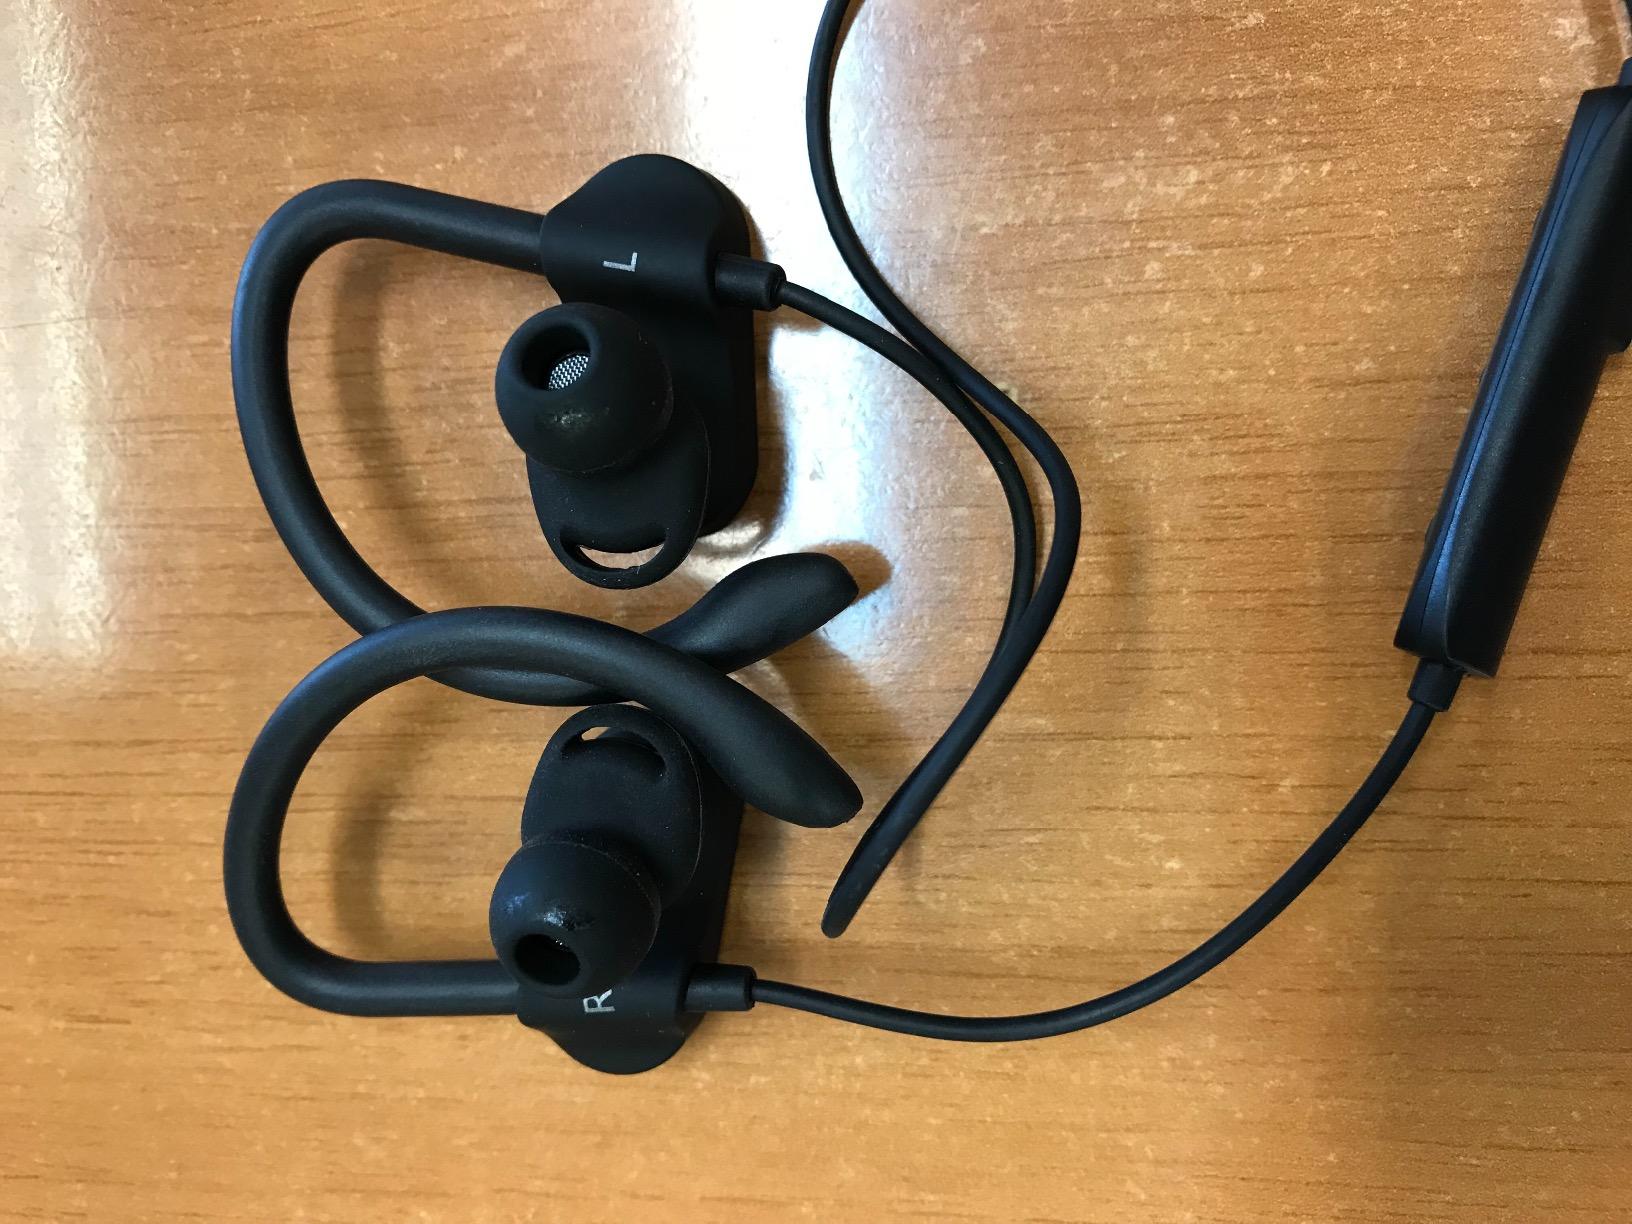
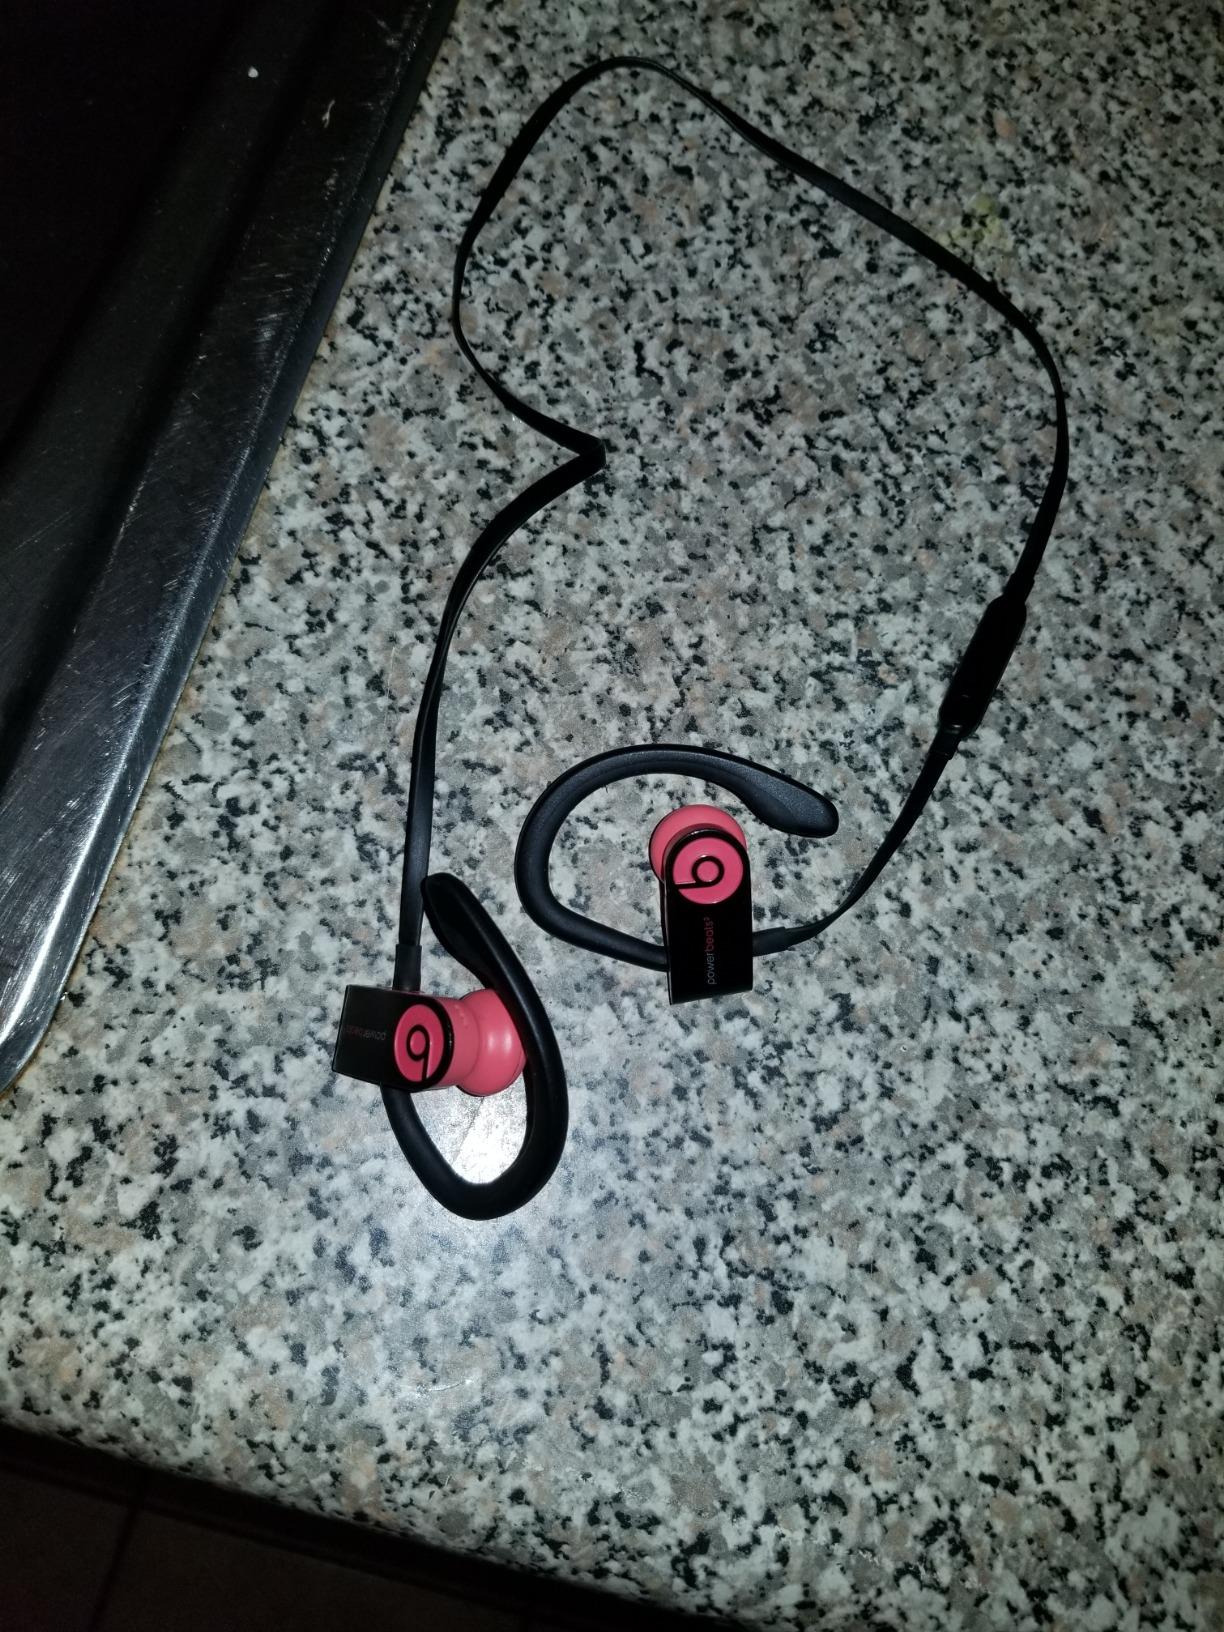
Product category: headphones
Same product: no